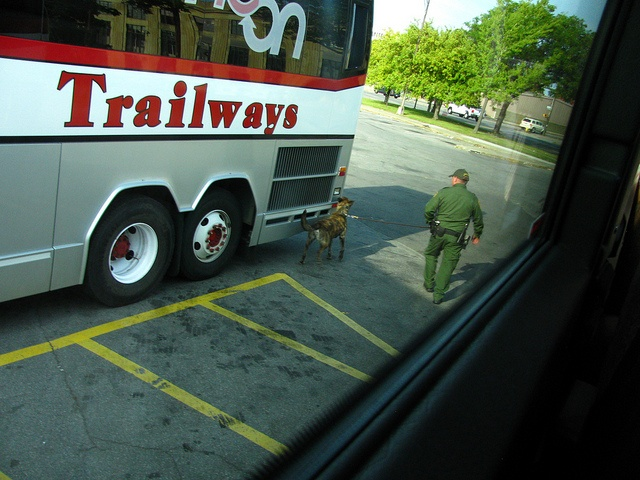
A guard with a dog walking around a bus in a parking lot.
a man and a dog walking by a big bus
A boarder patrol agent and his dog inspect a passenger bus
A police K9 sniffs a large bus during a traffic stop.
A man walks a dog near a large bus.